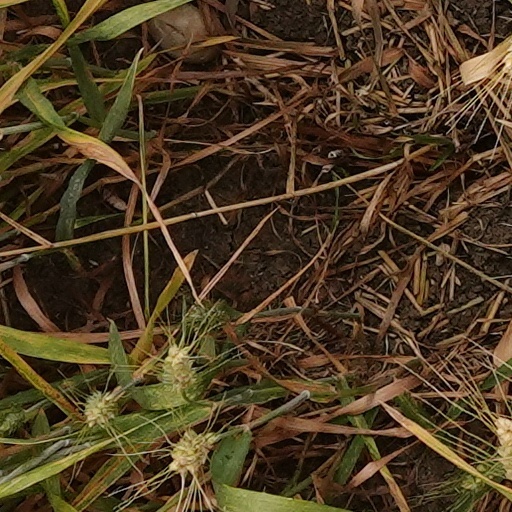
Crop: wheat